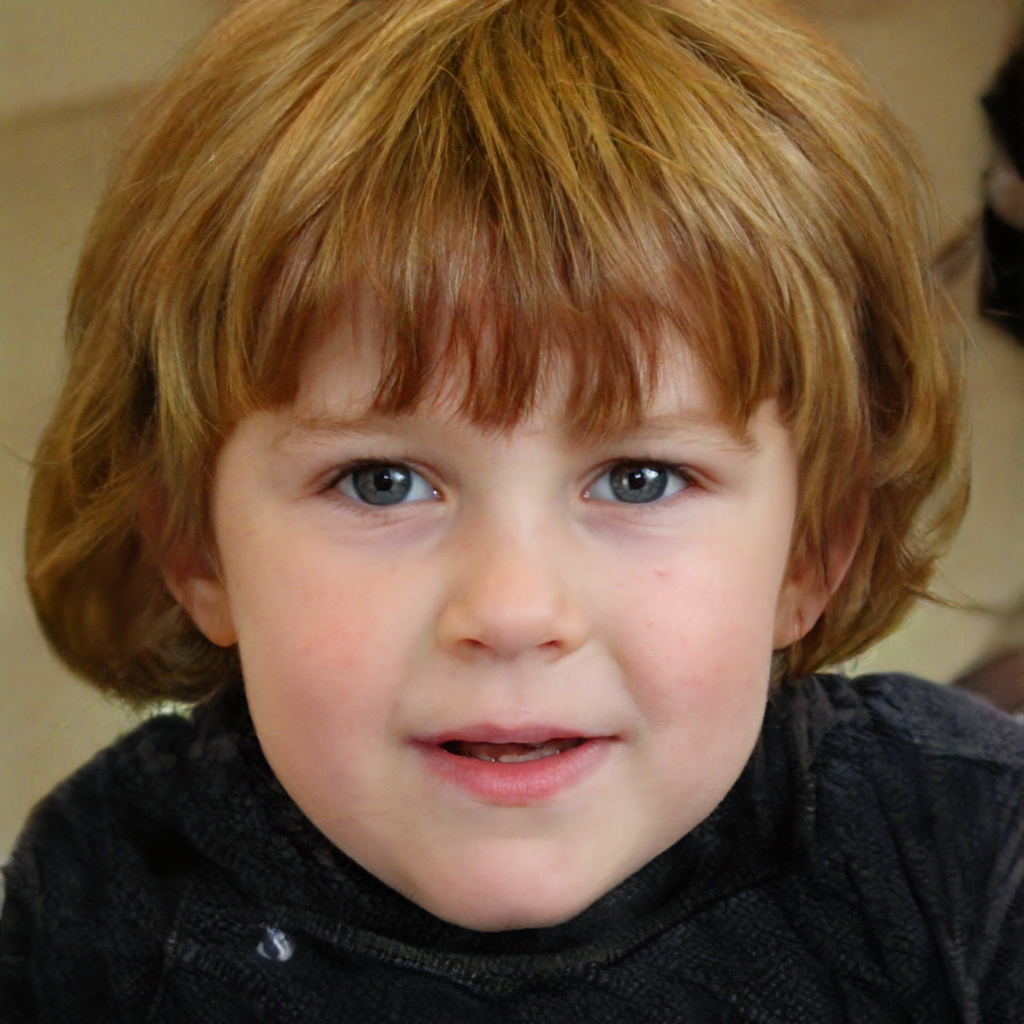
Label: Colored